Yasiin Bey

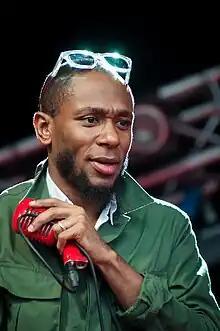
Yasiin Bey performing at the 2012 Ilosaarirock festival

Yasiin Bey (born Dante Terrell Smith; December 11, 1973), formerly known as Mos Def, is an American rapper, singer, and actor. A prominent figure in conscious hip hop, he is recognized for his use of wordplay and commentary on social and political issues, such as police brutality, American exceptionalism, and the status of African Americans in the United States.